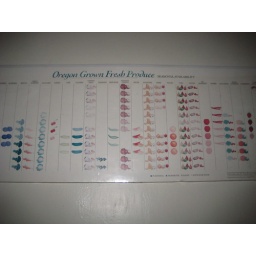
There's a poster about Oregon produce in the women's bathroom on the 10th floor of NYU's Education Building. True!